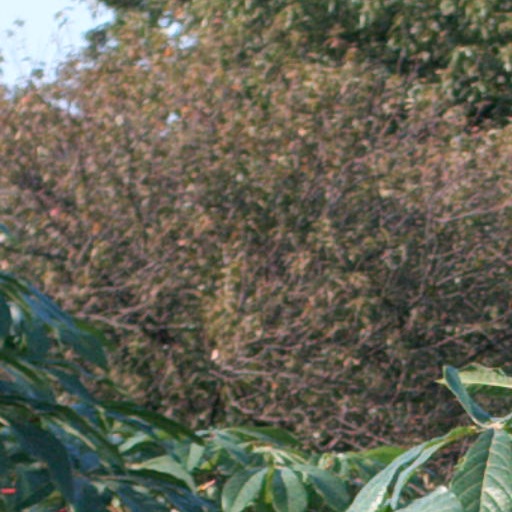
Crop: cassava